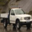
Label: truck